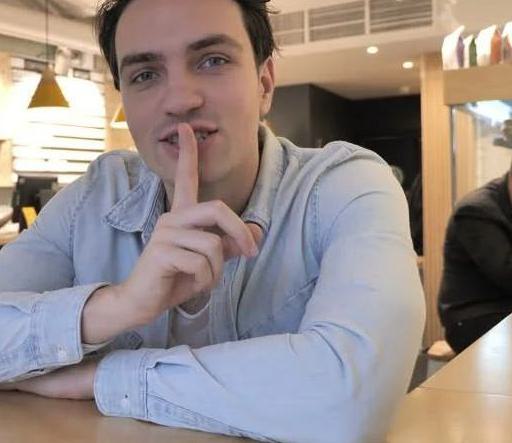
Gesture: mute